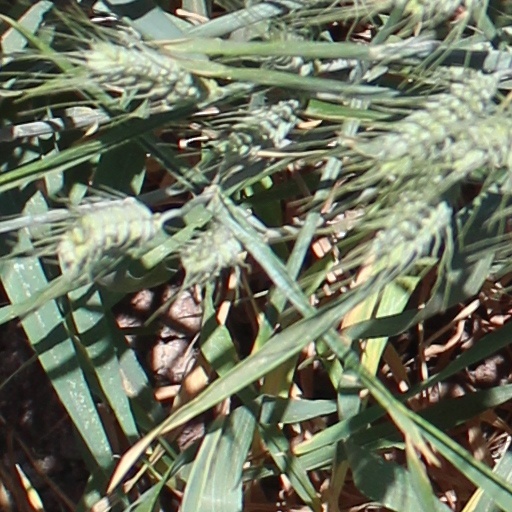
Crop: wheat